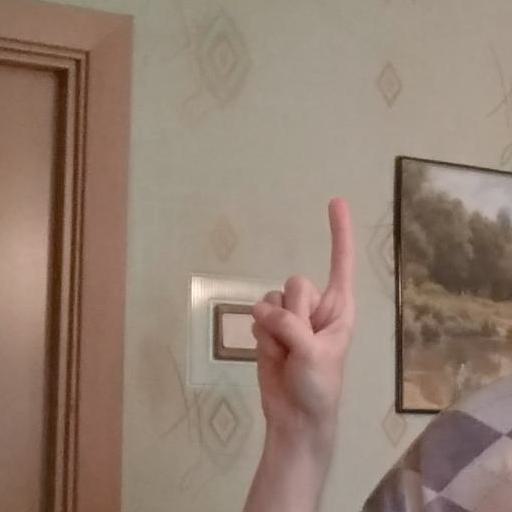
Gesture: one